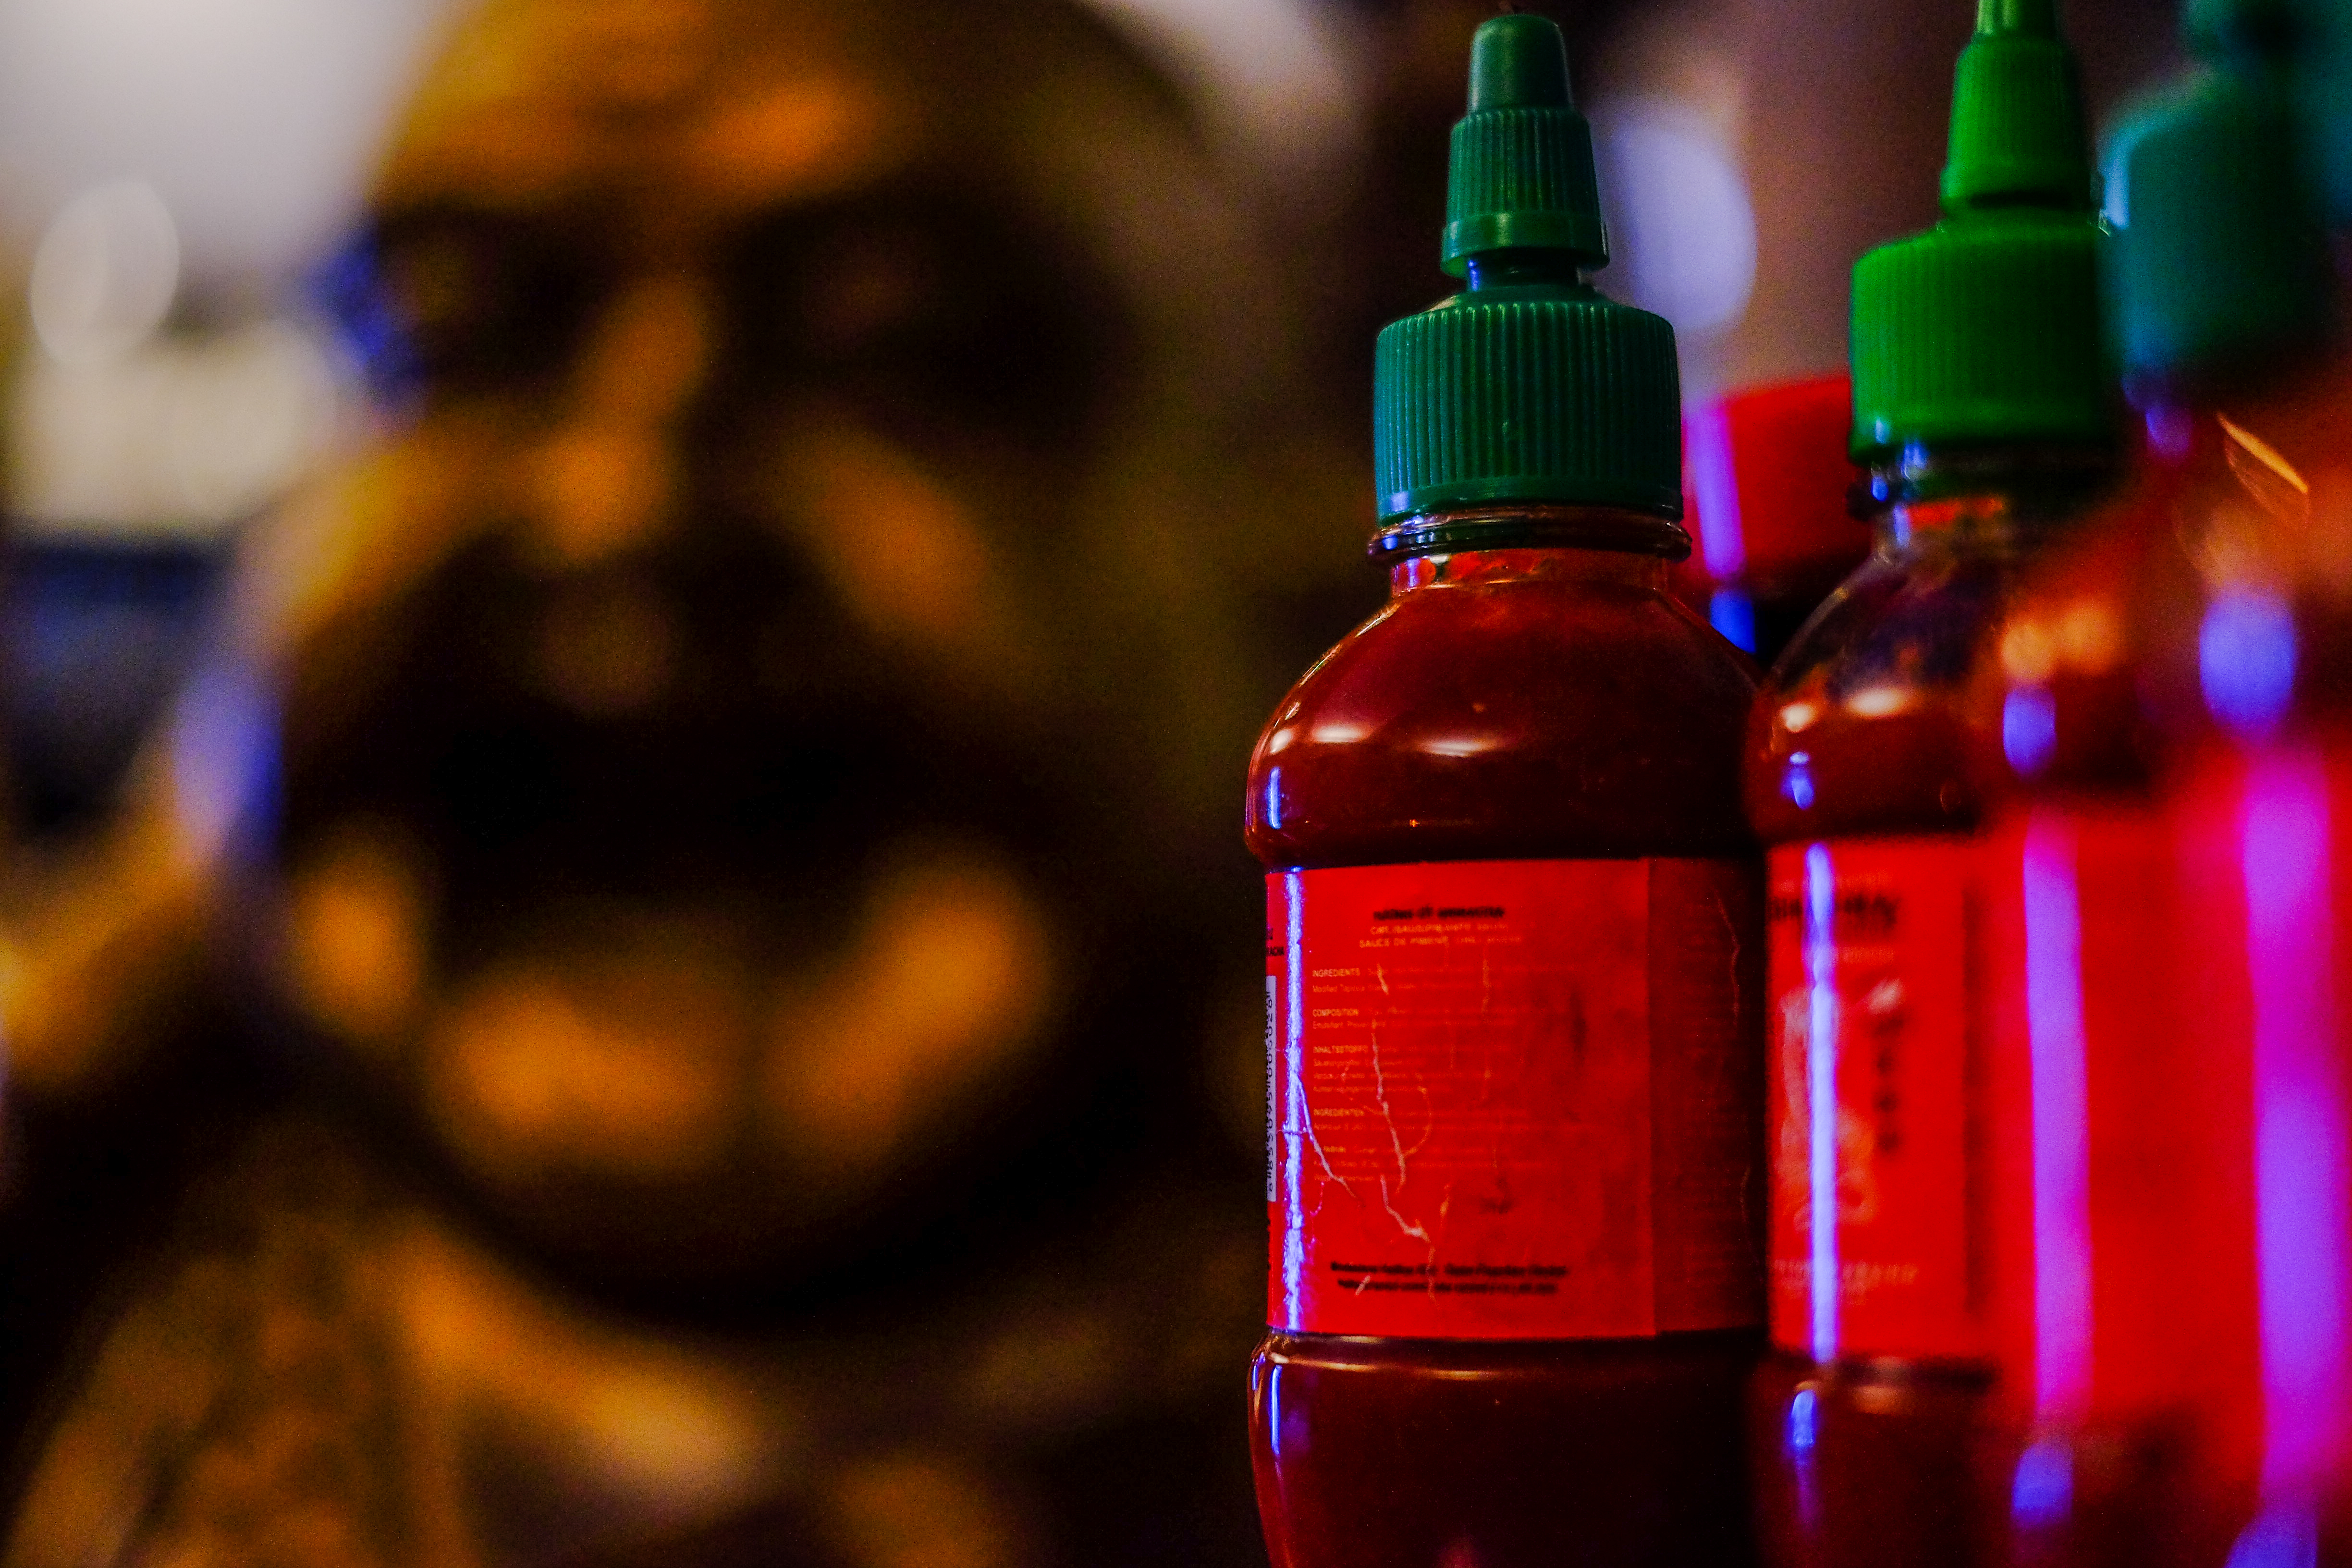
restaurant, red, culinary, color, drink, bottle, alcohol, fusion, liqueur, essen, asien, asiatisch, enjoy, diningout, essengehen, asianfooddelights, distilled beverage, drinkware